New York State Route 89

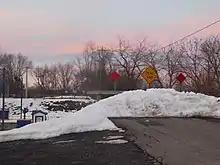
The former alignment of NY 414 and later NY 89 at Lock 25 in Mays Point

NY 89 was assigned as part of the 1930 renumbering of state highways in New York. It initially began at the junction of NY 44 (modern NY 414) and Ernsberger Road in the town of Varick and followed the latter eastward to Cayuga Lake, where NY 89 turned north onto its modern alignment. At Seneca Falls, the route broke from its current routing and proceeded westward on what is now NY 318 to Magee. Here, NY 89 turned back to the north, following modern NY 414 and Lake Bluff Road to Ridge Road (then-US 104) north of North Rose. At the time, the current routing of NY 89 north of Seneca Falls and the continuation of NY 89 along Auburn Street to Ridge Road in Wolcott was part of NY 44 while the section from Ithaca to Varick had yet to be constructed.